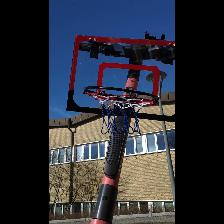
Label: NonHuman